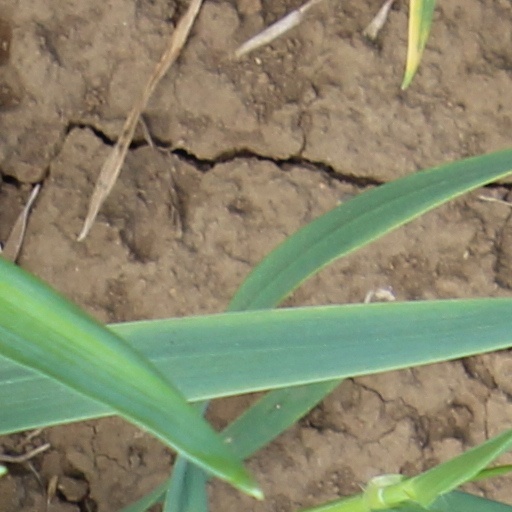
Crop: wheat